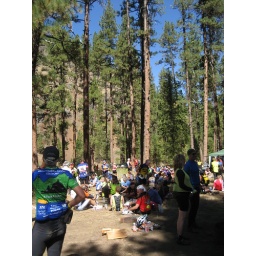
Day 5, Lunch stop along the Imnaha River. Live music and clear blue skies, with a chill in the air